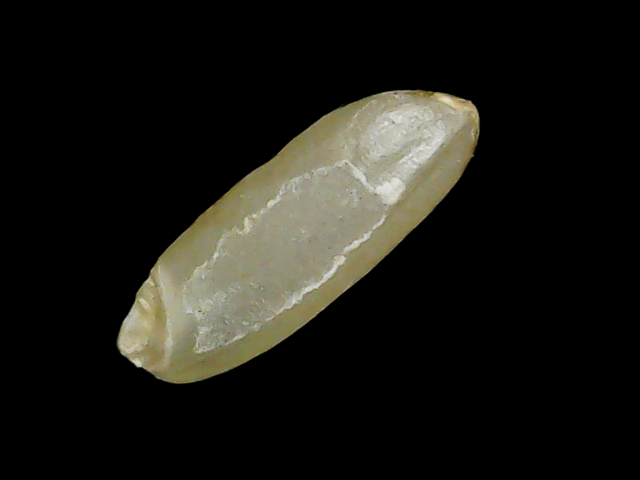
Rice variety: Binadhan11